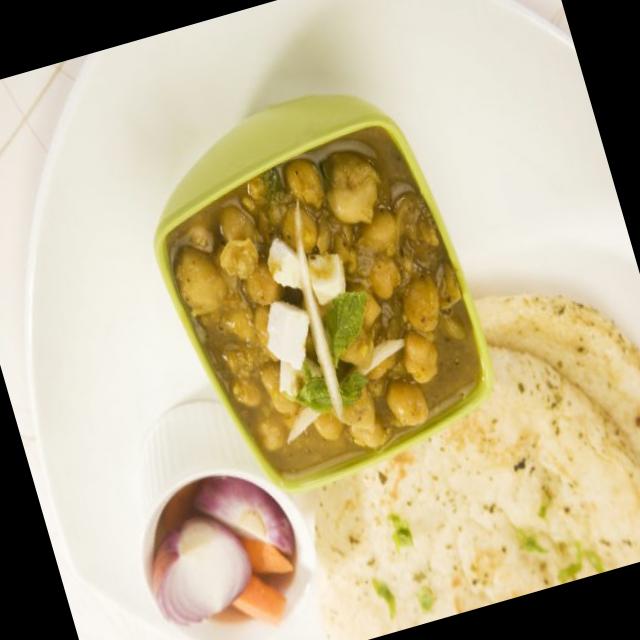
Dish: chole